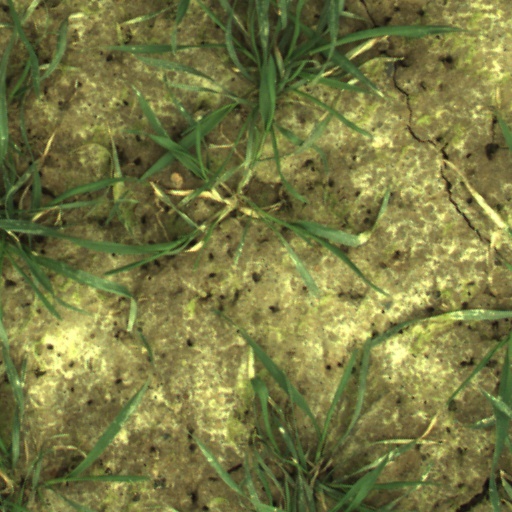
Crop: wheat